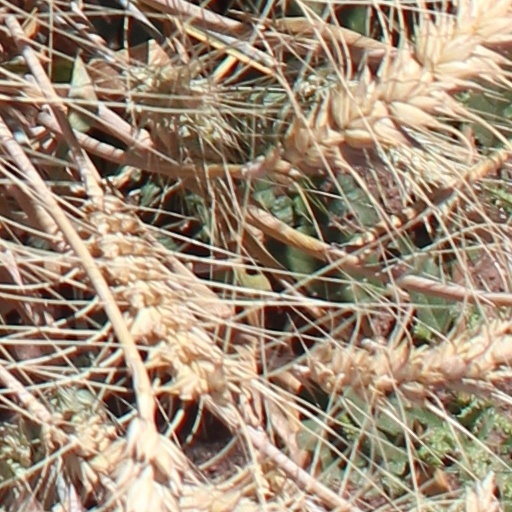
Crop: wheat